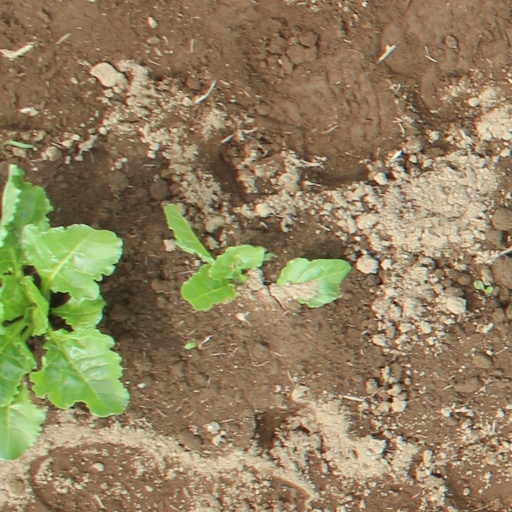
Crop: sugar beet